USCGC Androscoggin

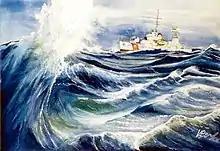
"Weather decks secure" by Don Van Liew

"Androscoggin" was assigned to Coast Guard Squadron Three, South Vietnam, from 4 December 1967 to 4 August 1968 in direct support of Operation Market Time. On 1 March 1968, she assisted in the destruction of an enemy steel trawler in a gun battle at the mouth of the Song Cau River. In May 1968, she rescued 27 Vietnamese from the South China Sea.